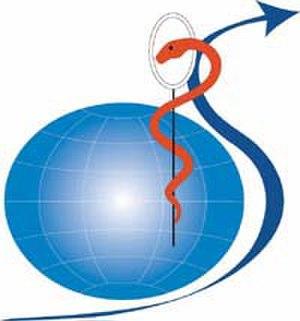
Emblème du Comité International de Médecine Militaire
Depuis le 8 janvier 2018, le Saint-Siège entretient des relations diplomatiques bilatérales avec 183 États contre 174 en 2005, à la fin du pontificat du pape Jean-Paul II, 84 en 1978, à la fin du pontificat du pape Jean-Paul I, et seulement une vingtaine en 1900. Il n’en entretient toujours pas avec 13 États : Afghanistan, Arabie saoudite, Bhoutan, Brunei, Chine, Comores, Corée du Nord, Laos, Maldives, Oman, Somalie, Tuvalu et Viêt Nam. Toutefois, des négociations ont commencé avec le Viêt Nam en vue de l'établissement de relations diplomatiques et des délégués apostoliques sont envoyés aux catholiques de 4 de ces pays : Brunei, Comores, Laos et Somalie.
Le Comité International de Médecine Militaire est une organisation internationale et intergouvernementale, constituée par plus de cent États. Le CIMM a été créée en 1921, après que la Première Guerre mondiale eut révélé le manque de soins donnés aux victimes et la nécessité de renforcer la coopération entre les services de santé des forces armées à l'échelle mondiale.